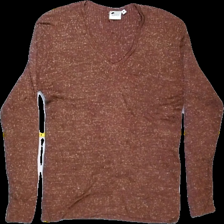
View: front
Type: Top
Category: Ladies
Brand: Not in the list
Brand text on label: Dawn by Lindex
Colors: Brown
Material: 75% viscose,25% lurex
Pattern: Glitter
Cut: Tight
Size: 42
Season: Winter
Smell: Minor
Price range: 50-100
Recommended usage: Reuse